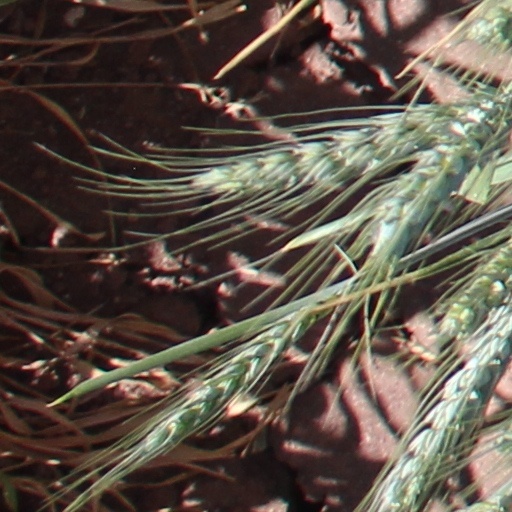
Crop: wheat